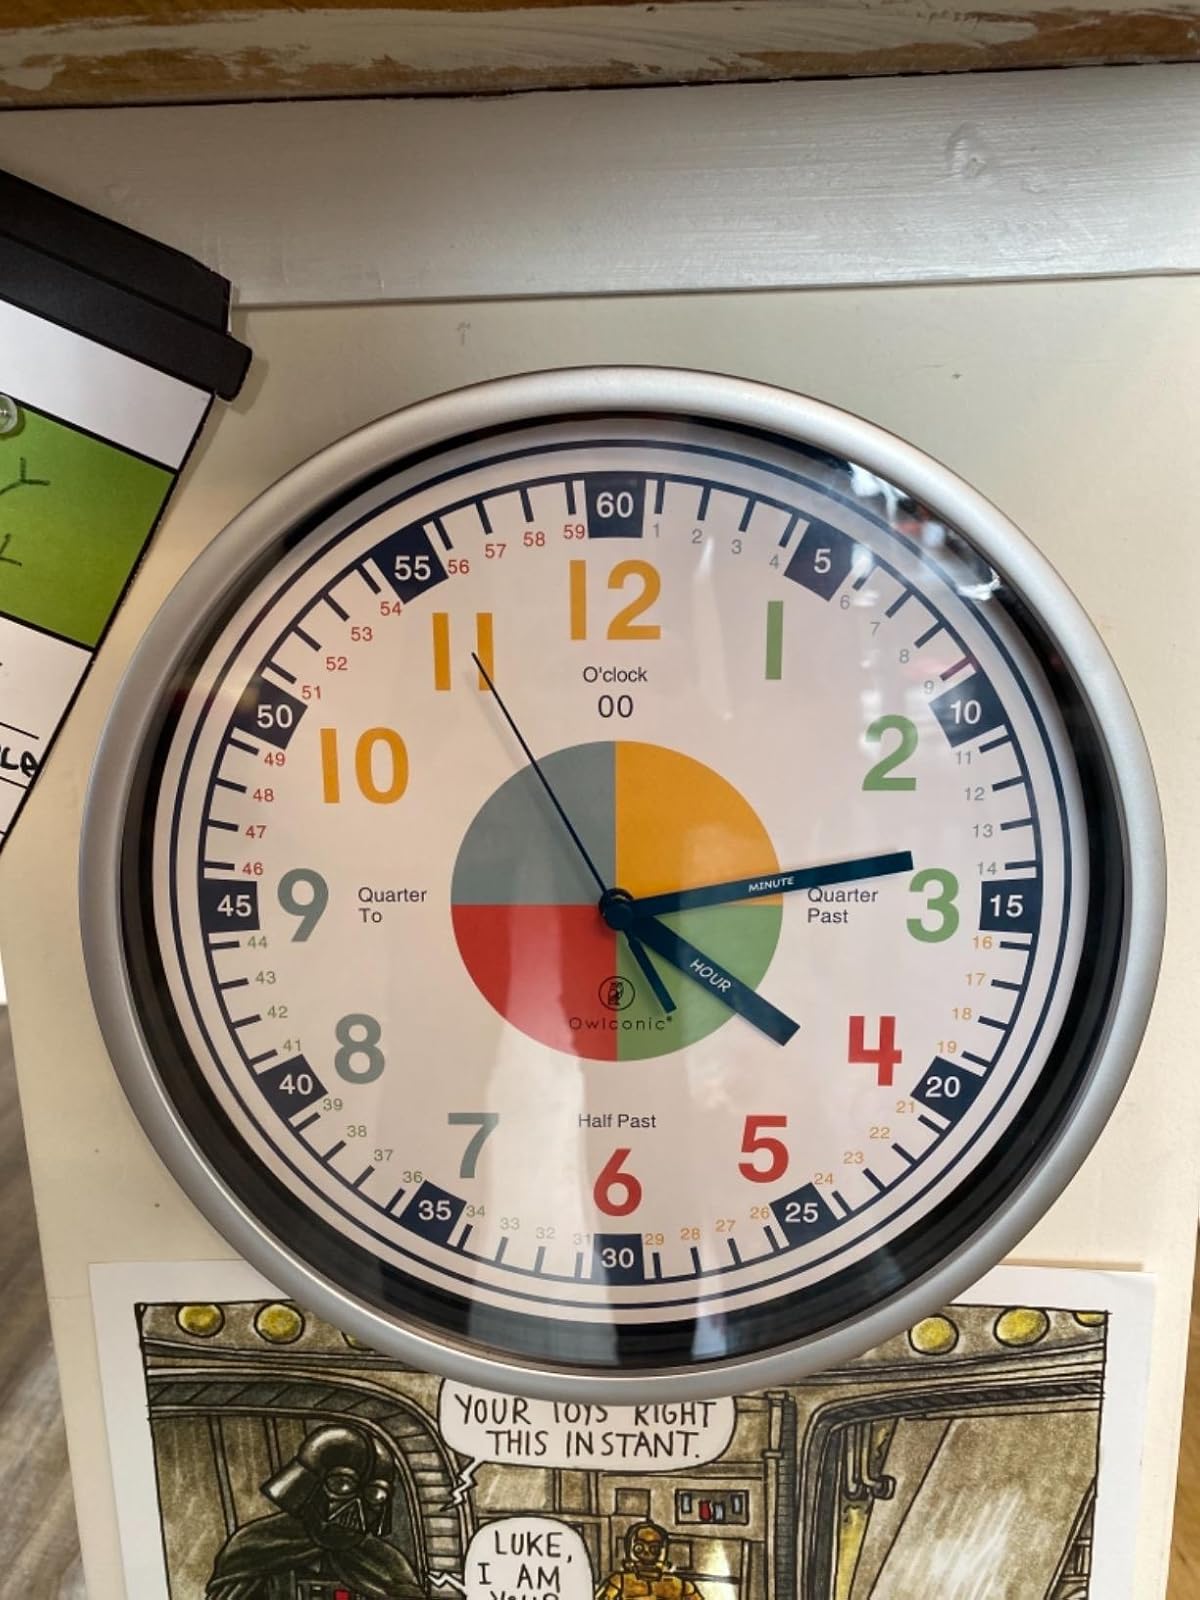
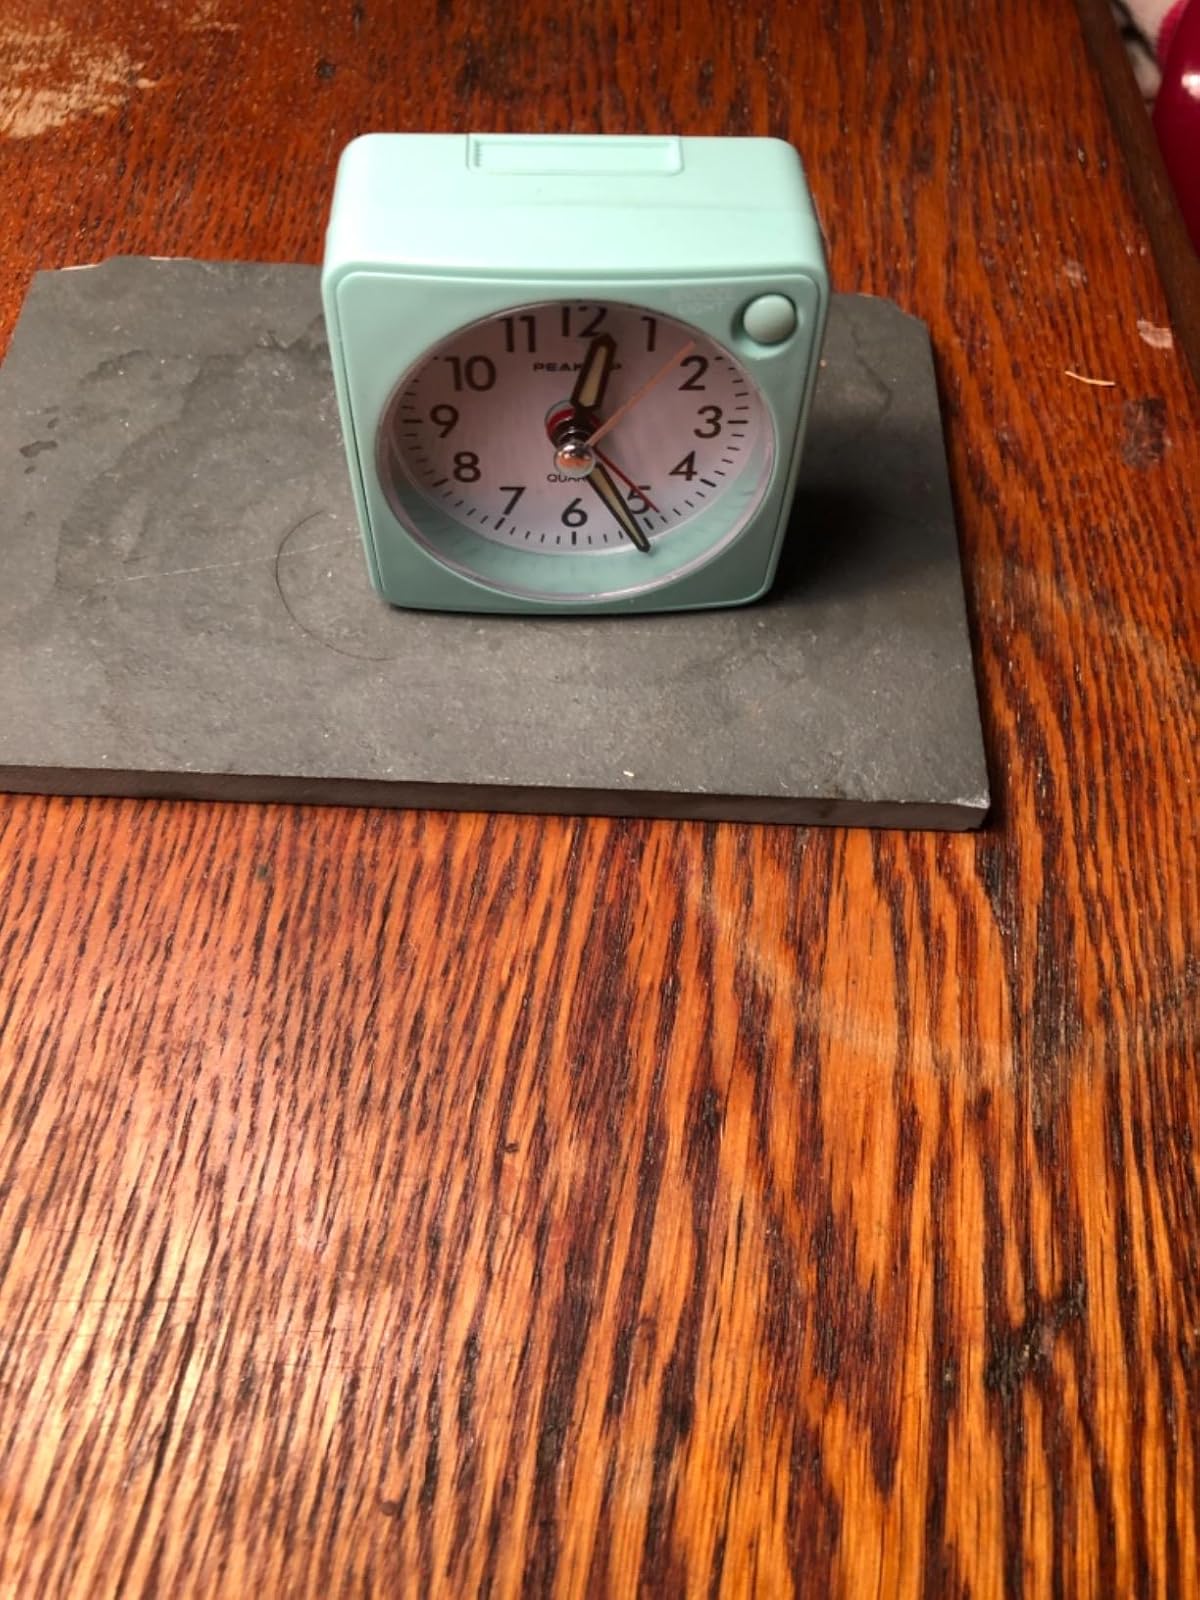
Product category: clock
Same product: no